Timothy Mills House

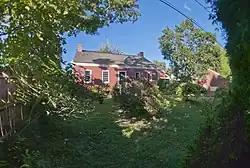

The Timothy Mills House is a historic house built and located at 27 Mills Street in the town of Morristown in Morris County, New Jersey. It was documented by the Historic American Buildings Survey in 1939. It was added to the National Register of Historic Places on February 24, 1975, for its significance in architecture.